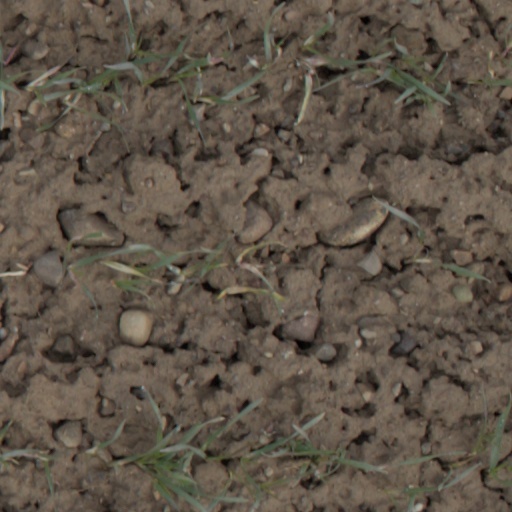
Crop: wheat